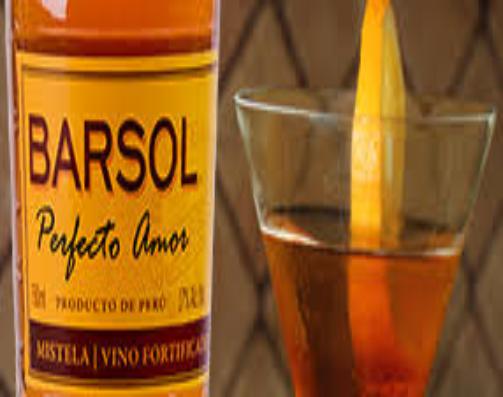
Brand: BARSOL
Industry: Food